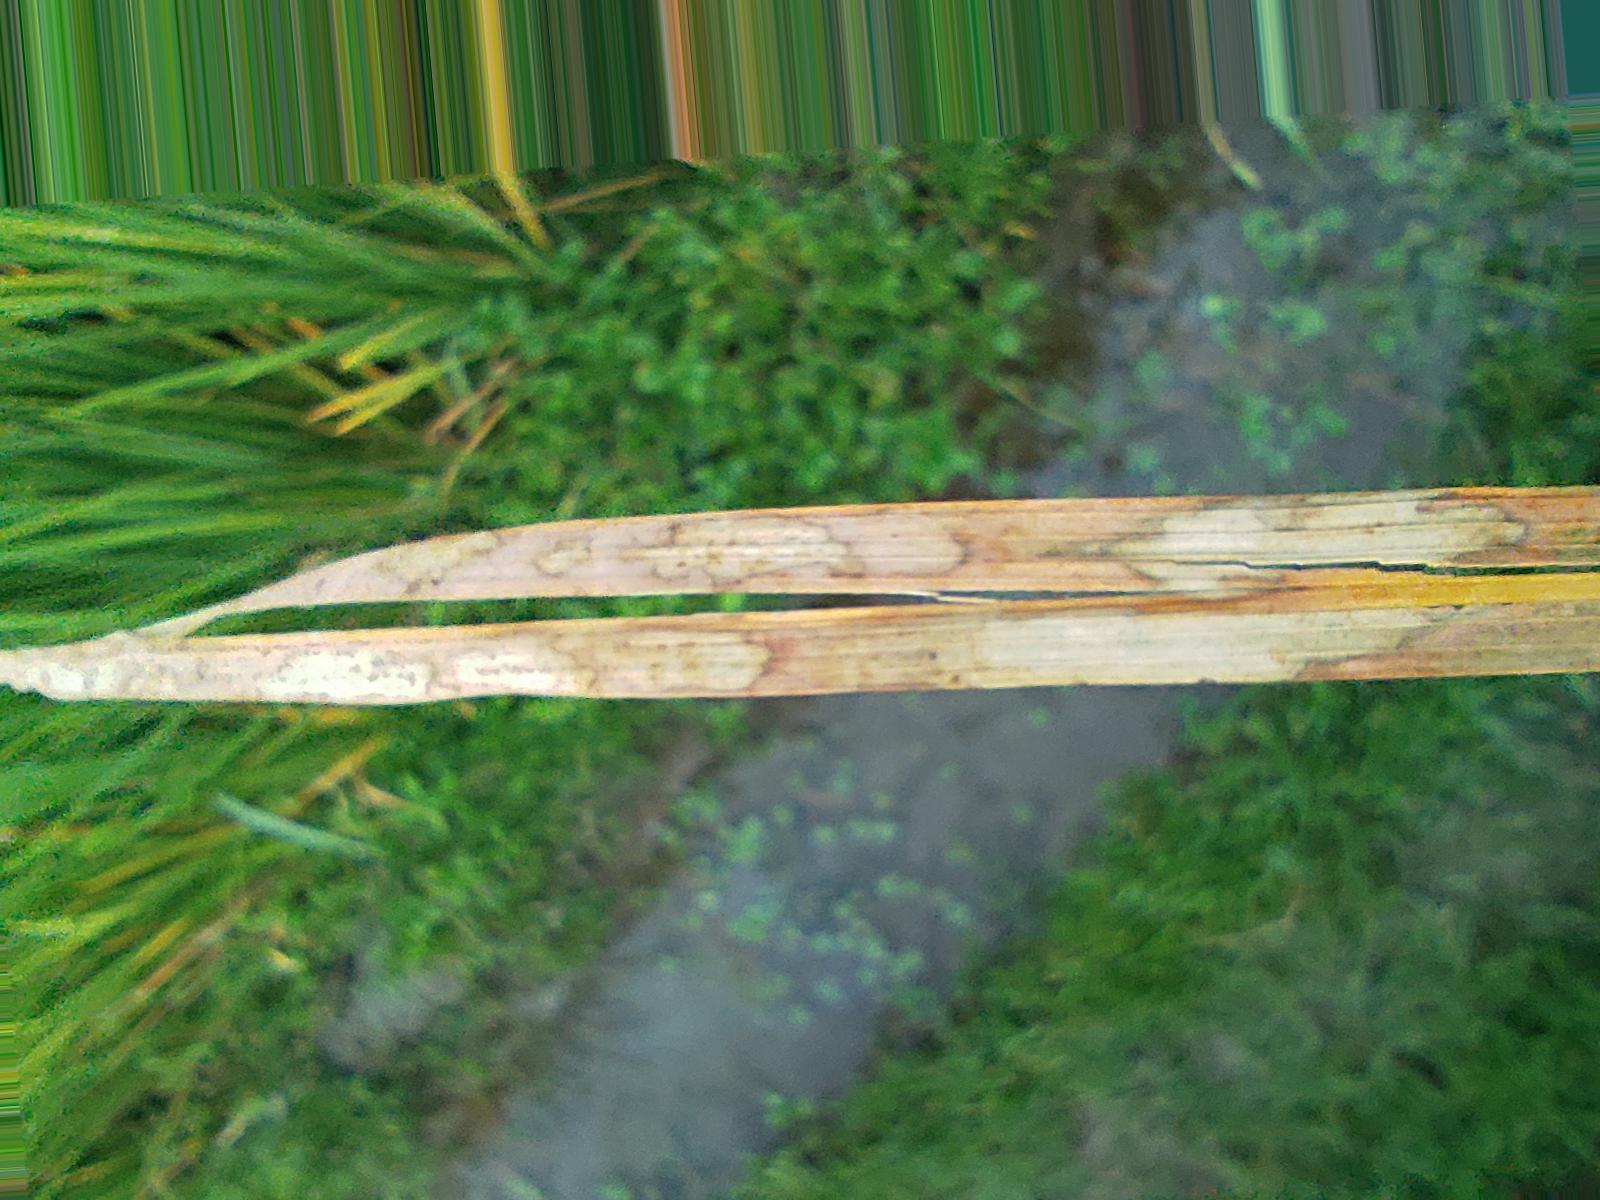
Nhãn: Bệnh Đốm Vằn ( Khô vằn ) ( Sheath Blight )